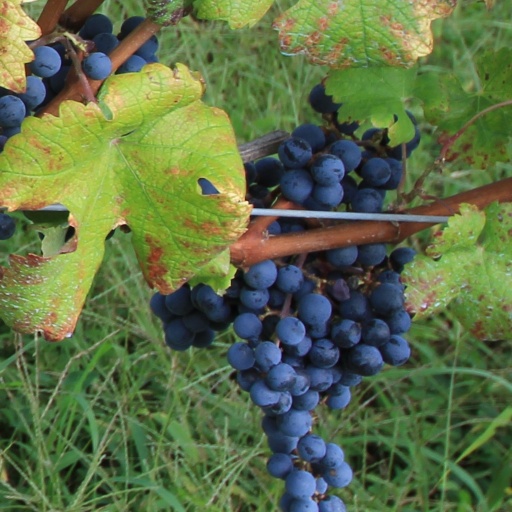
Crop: grape